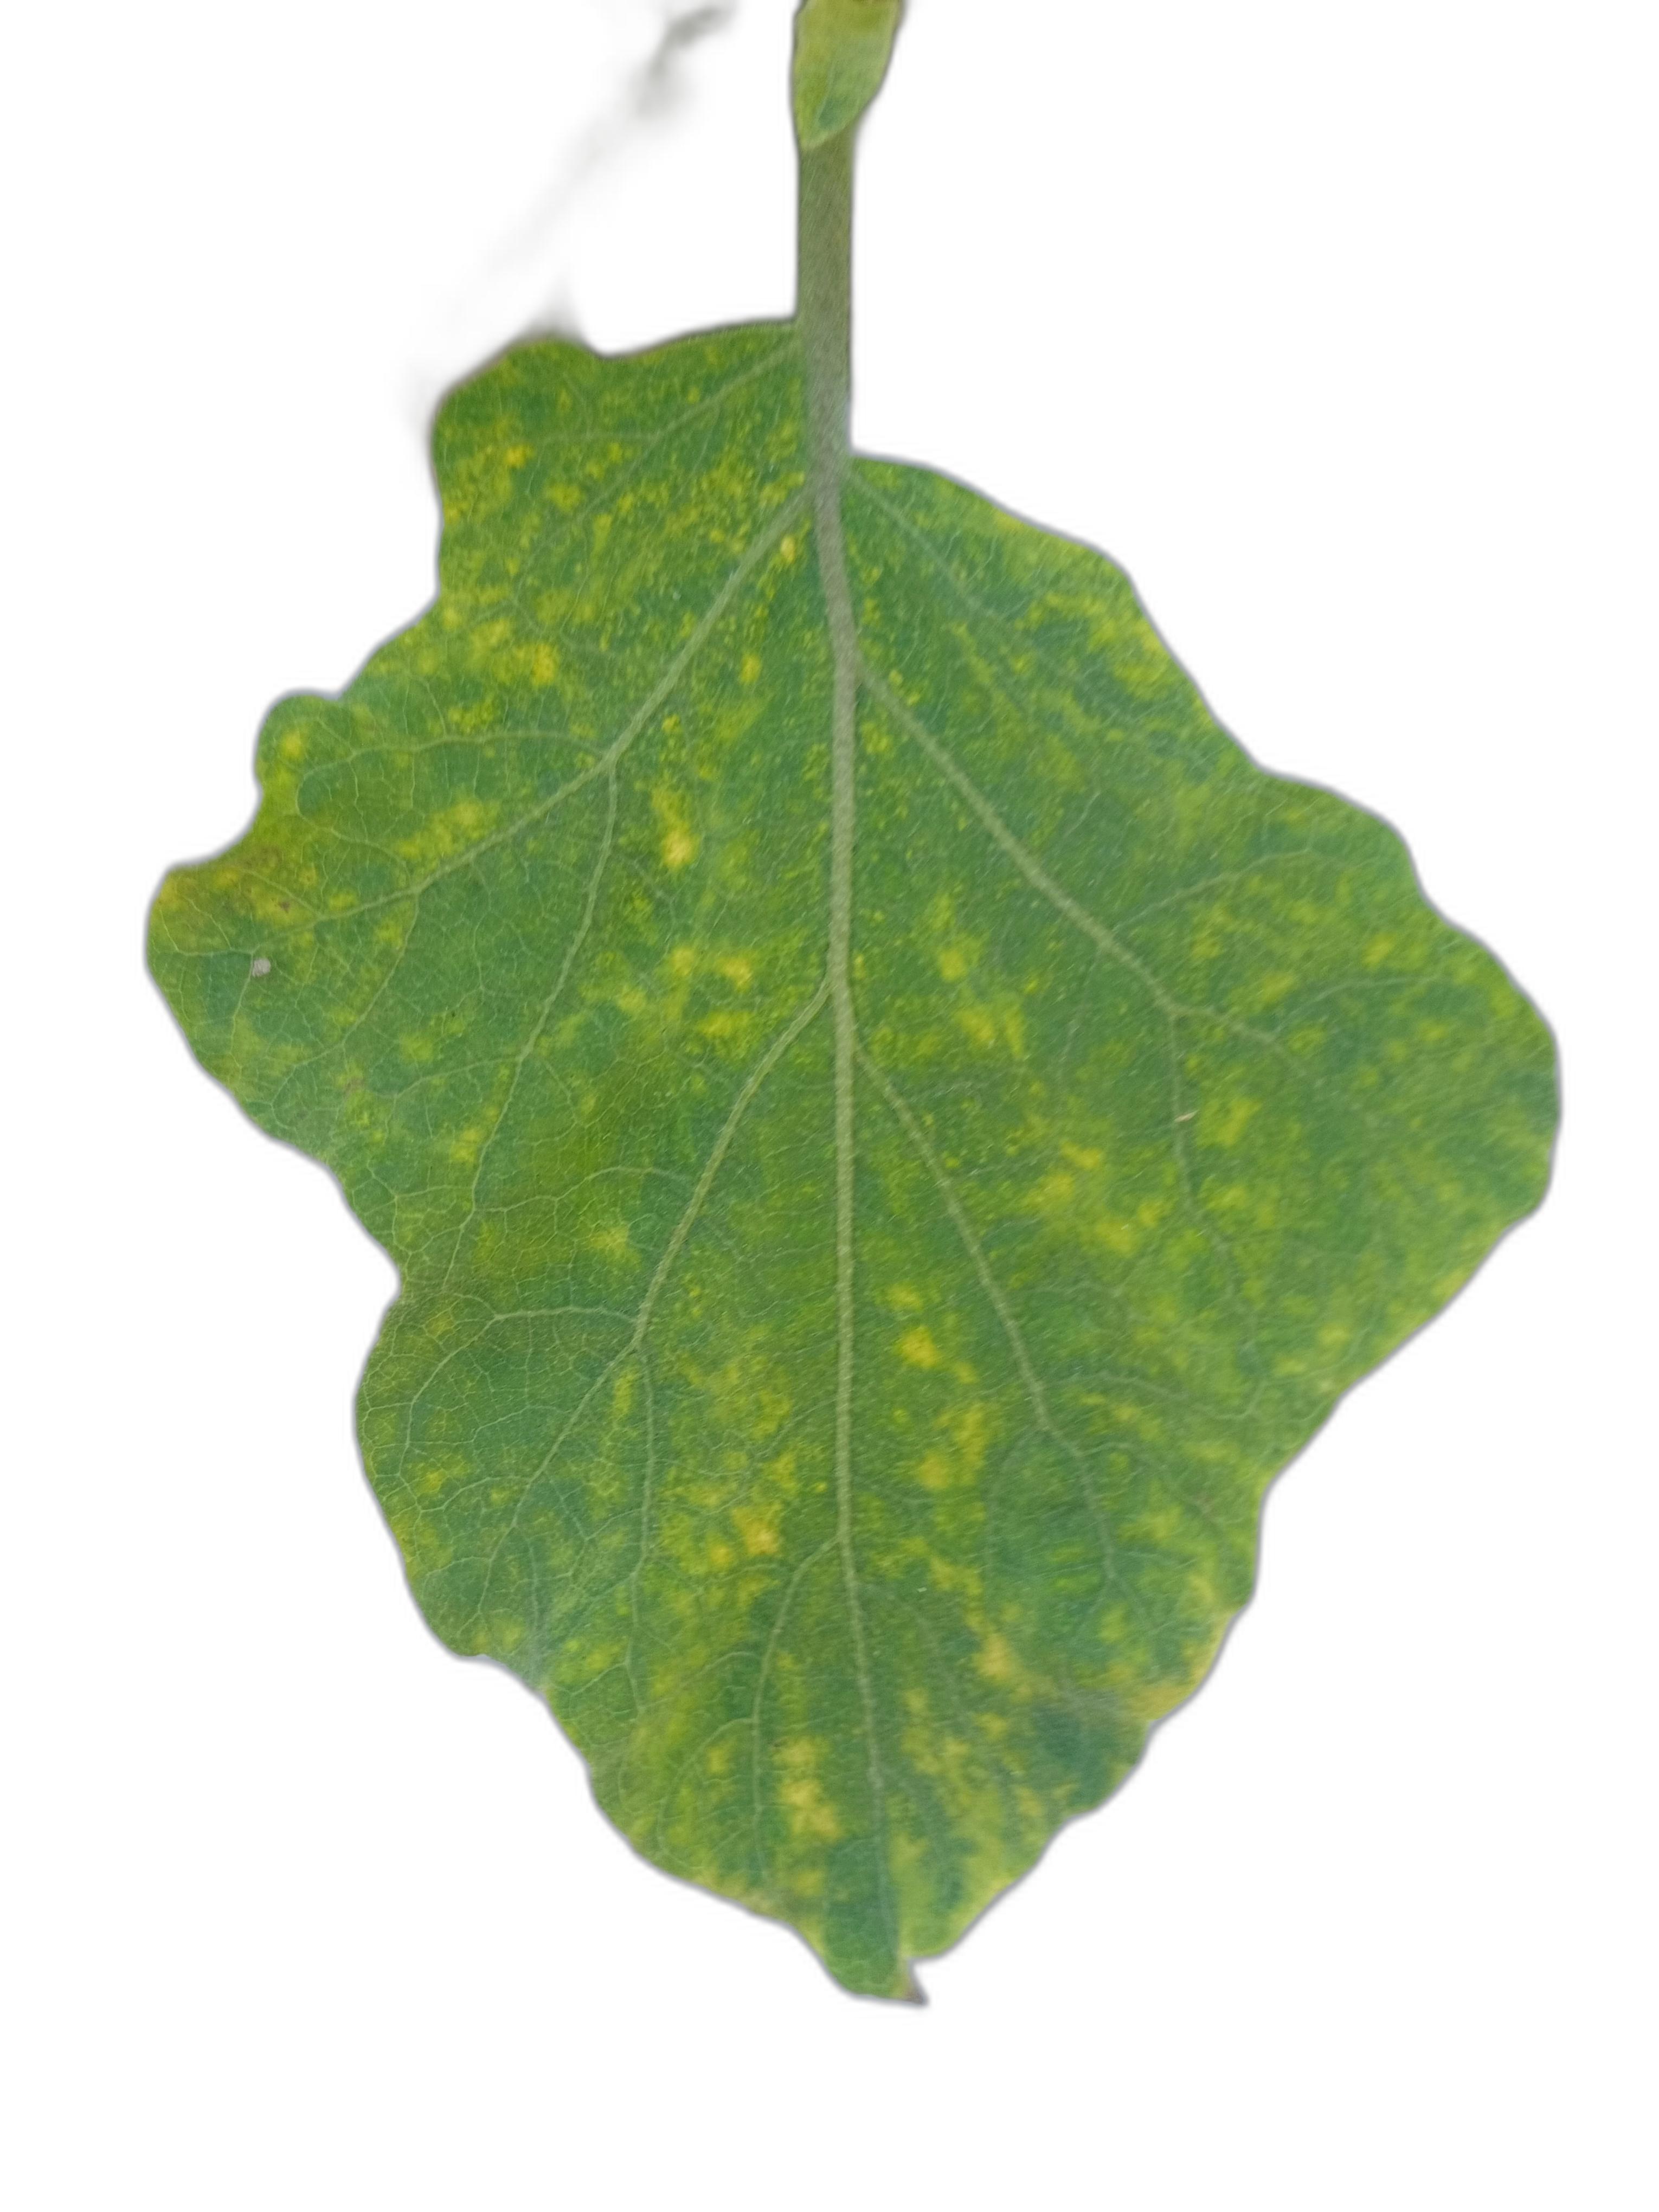
Label: Healthy Leaf